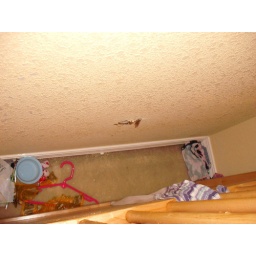
The hole blown through the wall and into a bedroom by the leaking hose.